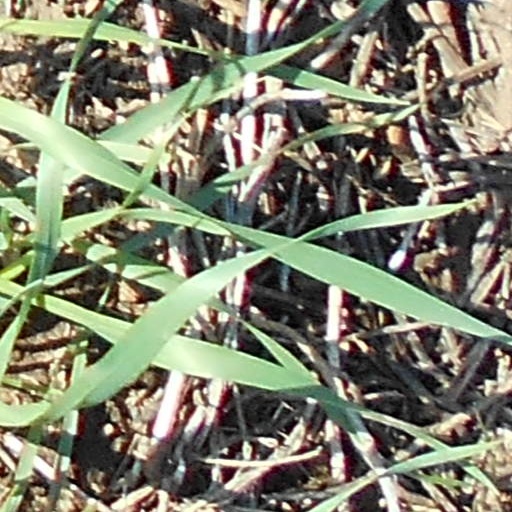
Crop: wheat